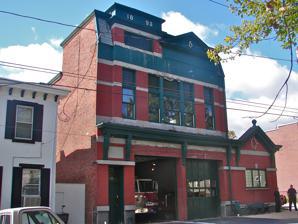
Building: Water Witch Steam Fire Engine Company No. 5
Country: United States of America
Year built: 1893
United States historic place Water Witch Steam Fire Engine Company No. 5 U.S. National Register of Historic Places Show map of Delaware Show map of the United States Location 1814 Gilpin Ave., Wilmington, Delaware Coordinates 39°45′36″N 75°33′47″W / 39.759926°N 75.563189°W / 39.759926; -75.563189 Built 1893 Architect Edward L. Rice, Jr. NRHP reference No. 11000697 Added to NRHP September 23, 2011 The Water Witch Steam Fire Engine Company No. 5 is a historic fire station at 1814 Gilpin Avenue in Wilmington, Delaware .  The 2 + 1 ⁄ 2 -story brick building was designed by Edward L. Rice, Jr., a leading Wilmington architect, and built in 1893.  The building is an architecturally eclectic mix of Queen Anne and Second Empire styling, and has retained many of its original interior details. The building was listed on the National Register of Historic Places in 2011. See also National Register of Historic Places listings in Wilmington, Delaware References